Sunrise Movement

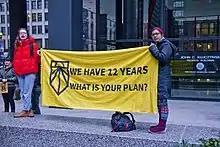
Banner "We have 12 years, what is your plan?" (2019)

In the summer of 2013, Evan Weber, Matthew Lichtash, and environmentalist Michael K. Dorsey used a $30,000 grant and free office space provided by the Sierra Club and the Wesleyan University Green Fund to draft a plan for climate action. This led to the incorporation of the US Climate Plan in January 2014.